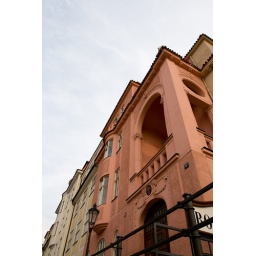
One of the many colorful buildings in Prague.